George Philip Barber

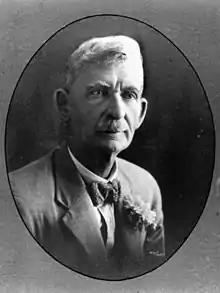

George Philip Barber (26 March 1863 – 7 November 1938) was a member of the Queensland Legislative Assembly. To the people of Bundaberg, he was known as "Honest George".